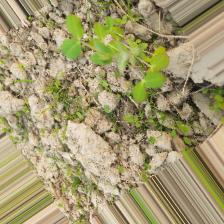
Label: Lentil Rust